Effeminacy

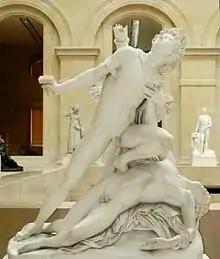
In Virgil's tale of the two young lovers, Nisus and Euryalus, Euryalus was "beautiful" and had a close relationship with his mother, while Nisus was fast and skilled with weaponry.

Over-refinement, fine clothes and other possessions, the company of women, certain trades, and too much fondness with women were all deemed effeminate traits in Roman society. Taking an inappropriate sexual position, passive or "bottom", in same-gender sex was considered effeminate and unnatural. Touching the head with a finger and wearing a goatee were also considered effeminate.